History of the Los Angeles Rams

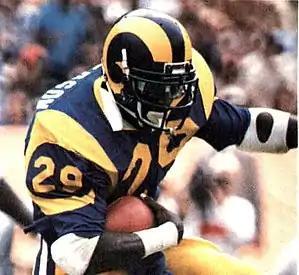
Eric Dickerson, one of the best running backs in history, was most famous for his time with the Los Angeles Rams. In 1984, Dickerson rushed for 2,105 yards in the season, a record that still stands today.

The hiring of coach John Robinson in 1983 provided a needed boost for pro football in Orange County. The former USC coach began by cutting the aged veterans left over from the 1970s teams. His rebuilding program began to show results when the team rebounded to 9–7 in 1983 and defeated Dallas in the playoffs. However, the season ended after a rout at the hands of the soon-to-be champion Redskins. Another trip to the playoffs in 1984 saw them lose to the Giants. They made the NFC Championship Game in 1985 after winning the division, where they would be shut out by the eventual champion Chicago Bears 24–0.